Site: brandenburg
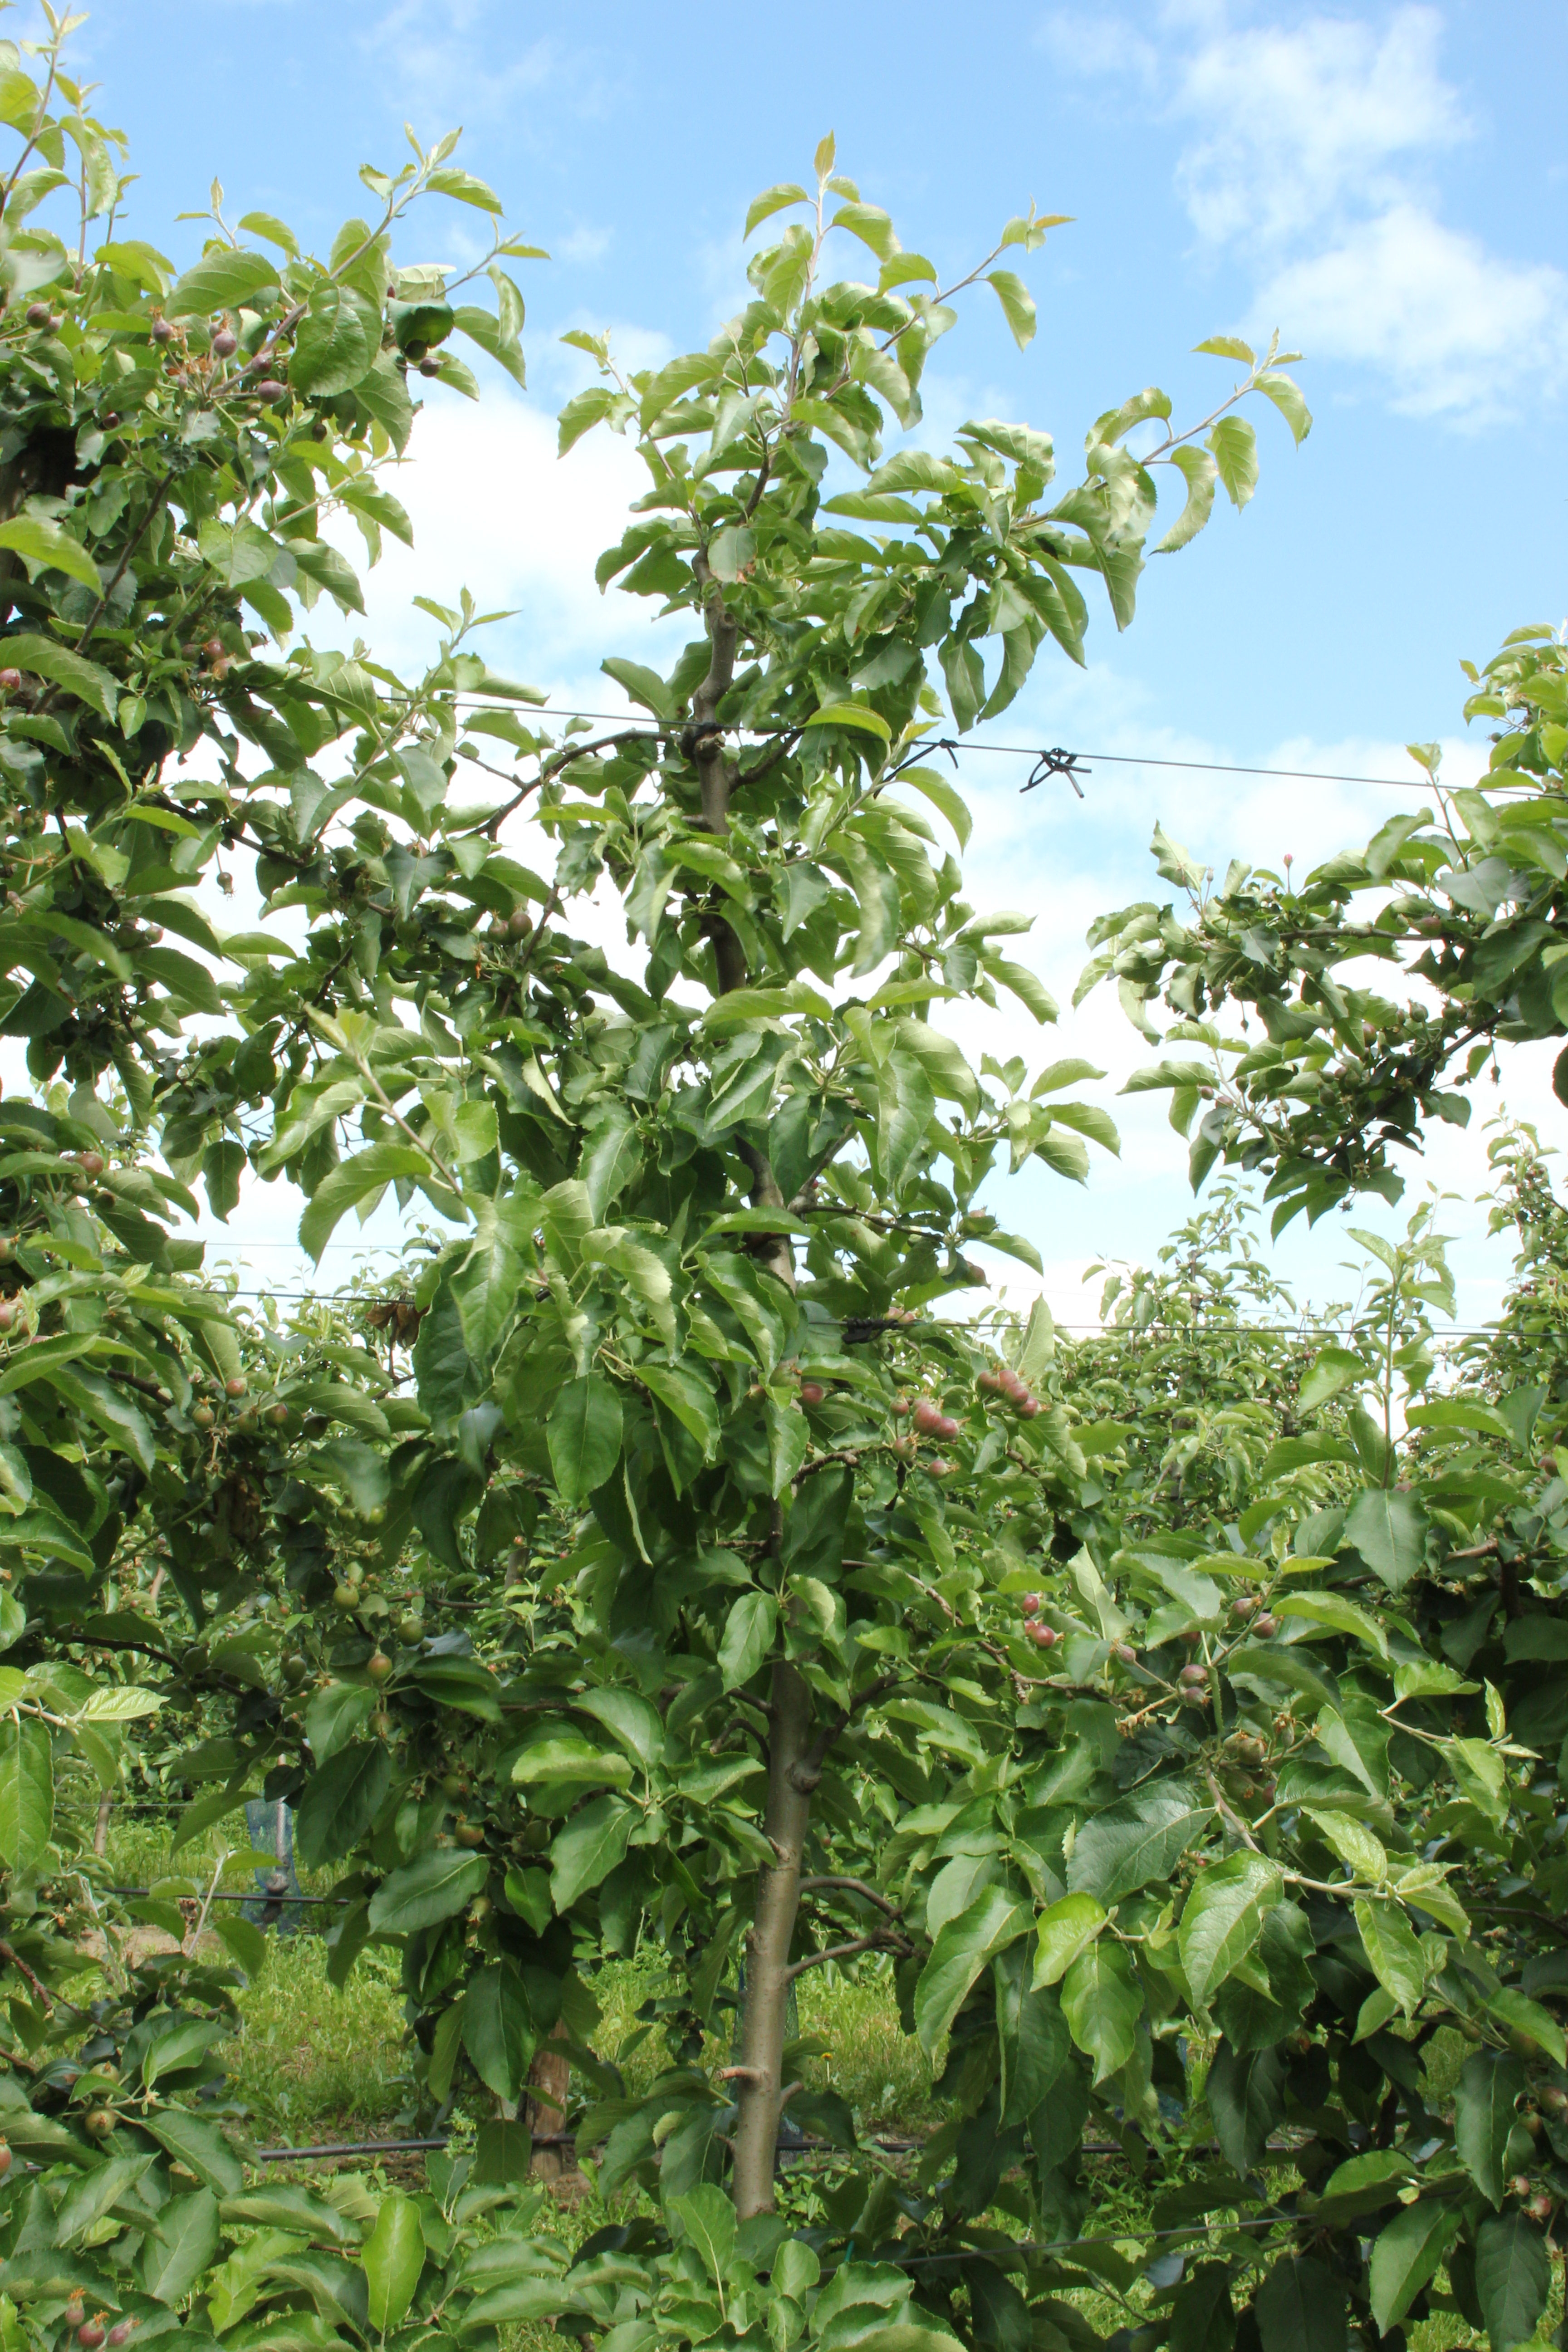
Growth stage (BBCH 72): Development of fruit